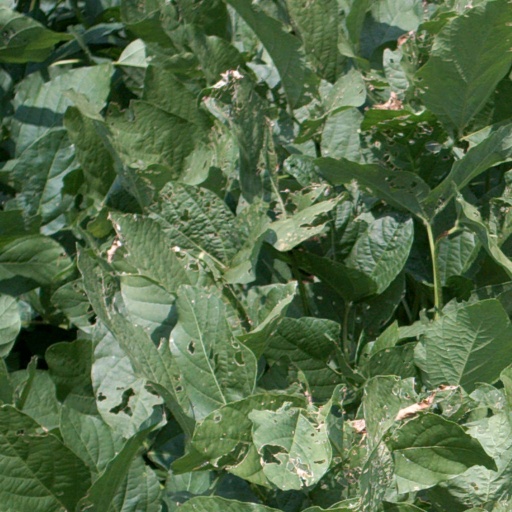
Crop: soybean